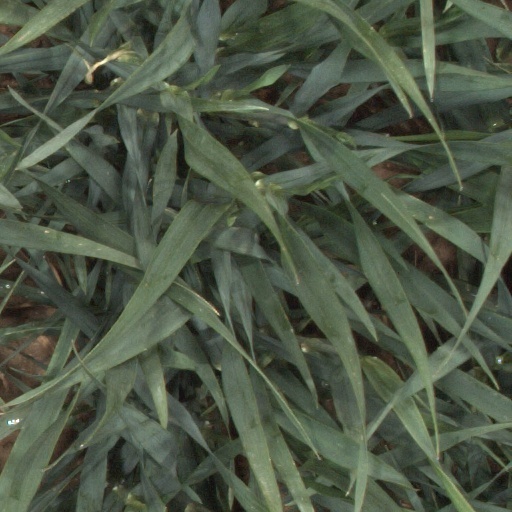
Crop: wheat